East Java

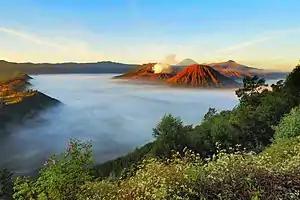
Eastern Salient of Java mountain range view from Bromo Tengger Semeru National Park at early morning

During the Japanese occupation of the Dutch East Indies, there was persistent resistance against the Japanese rule. In Blitar, an uprising by "Pembela Tanah Air" (PETA) led by Supriyadi, Moeradi, Halir Mangkudijoyo, and Soemarto occurred in early 1945, but it was crushed by the Japanese.